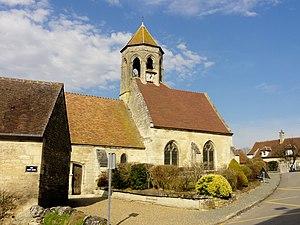
Vue depuis la rue Saint-Denis.
L'église Saint-Denis est une église catholique paroissiale située à Foulangues, dans le département de l'Oise, en France. Elle comporte probablement des parties d'une église plus ancienne, bâtie à la fin du XIᵉ ou au début du XIIᵉ siècle : ce sont les parties hautes de la nef, invisibles depuis l'extérieur. Sinon, l'église a été bâtie pendant une seule campagne de travaux à partir des années 1140, et affiche un style roman tardif, qui annonce déjà le gothique par la qualité de la sculpture de ses chapiteaux, la composition rigoureuse de ses piliers cantonnées, et son voûtement d'ogives, même si l'iconographie des chapiteaux et les profils archaïques des tailloirs, des ogives et des arcades sont encore proprement romans. L'église de Foulangues est, malgré ses petites dimensions, l'une des plus remarquables de la région. Ses murs extérieurs ne trahissent en rien le caractère de l'édifice qu'ils renferment, car ils ont été presque entièrement rebâtis à divers époques.